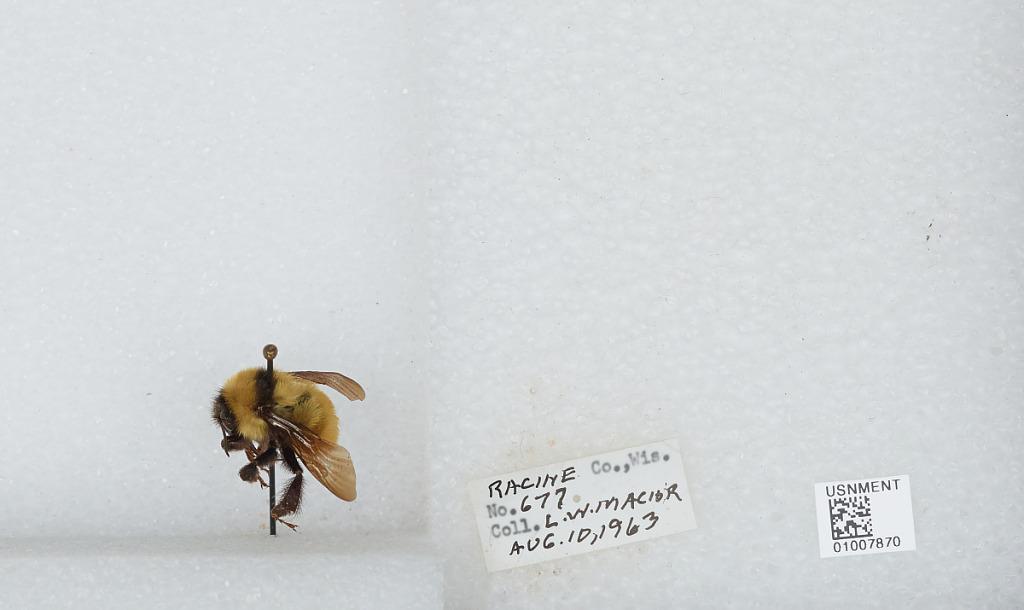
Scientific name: Bombus (Fervidobombus) fervidus fervidus (Fabricius)
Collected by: L. Macior
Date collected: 1963-8-10
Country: United States
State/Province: Wisconsin
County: Racine
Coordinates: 42.78, -87.76